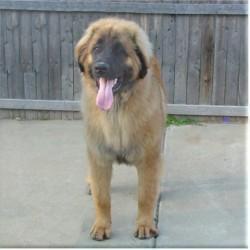
Leonberg